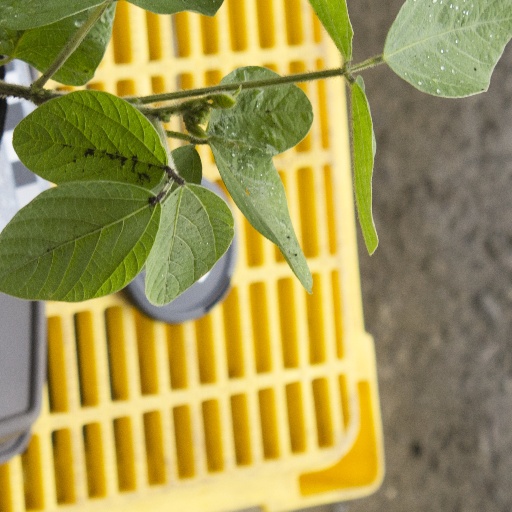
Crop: soybean